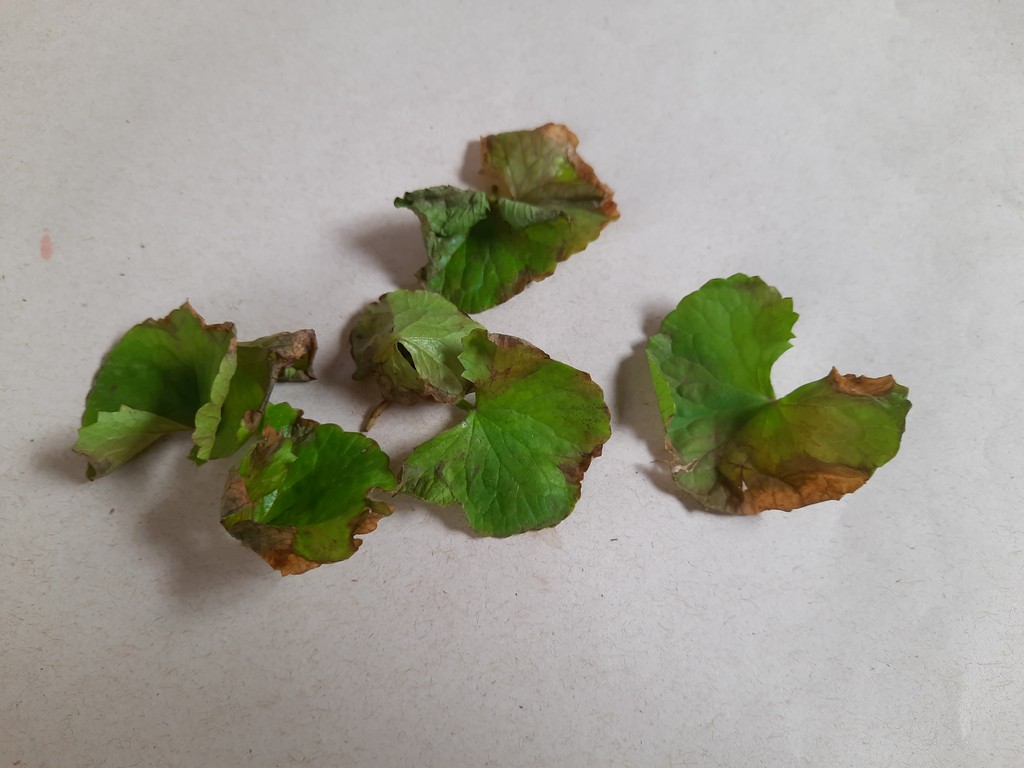
Label: Unhealthy